Close air support

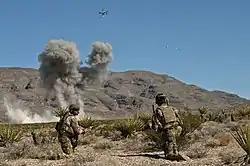
U.S. Air Force joint terminal attack controllers watching an A-10 Thunderbolt II provide close air support during a live fire exercise

Close air support (CAS) is defined as aerial warfare actions—often air-to-ground actions such as strafes or airstrikes—by military aircraft against hostile targets in close proximity to friendly forces. A form of fire support, CAS requires detailed integration of each air mission with fire and movement of all forces involved. CAS may be conducted using aerial bombs, glide bombs, missiles, rockets, autocannons, machine guns, and even directed-energy weapons such as lasers.